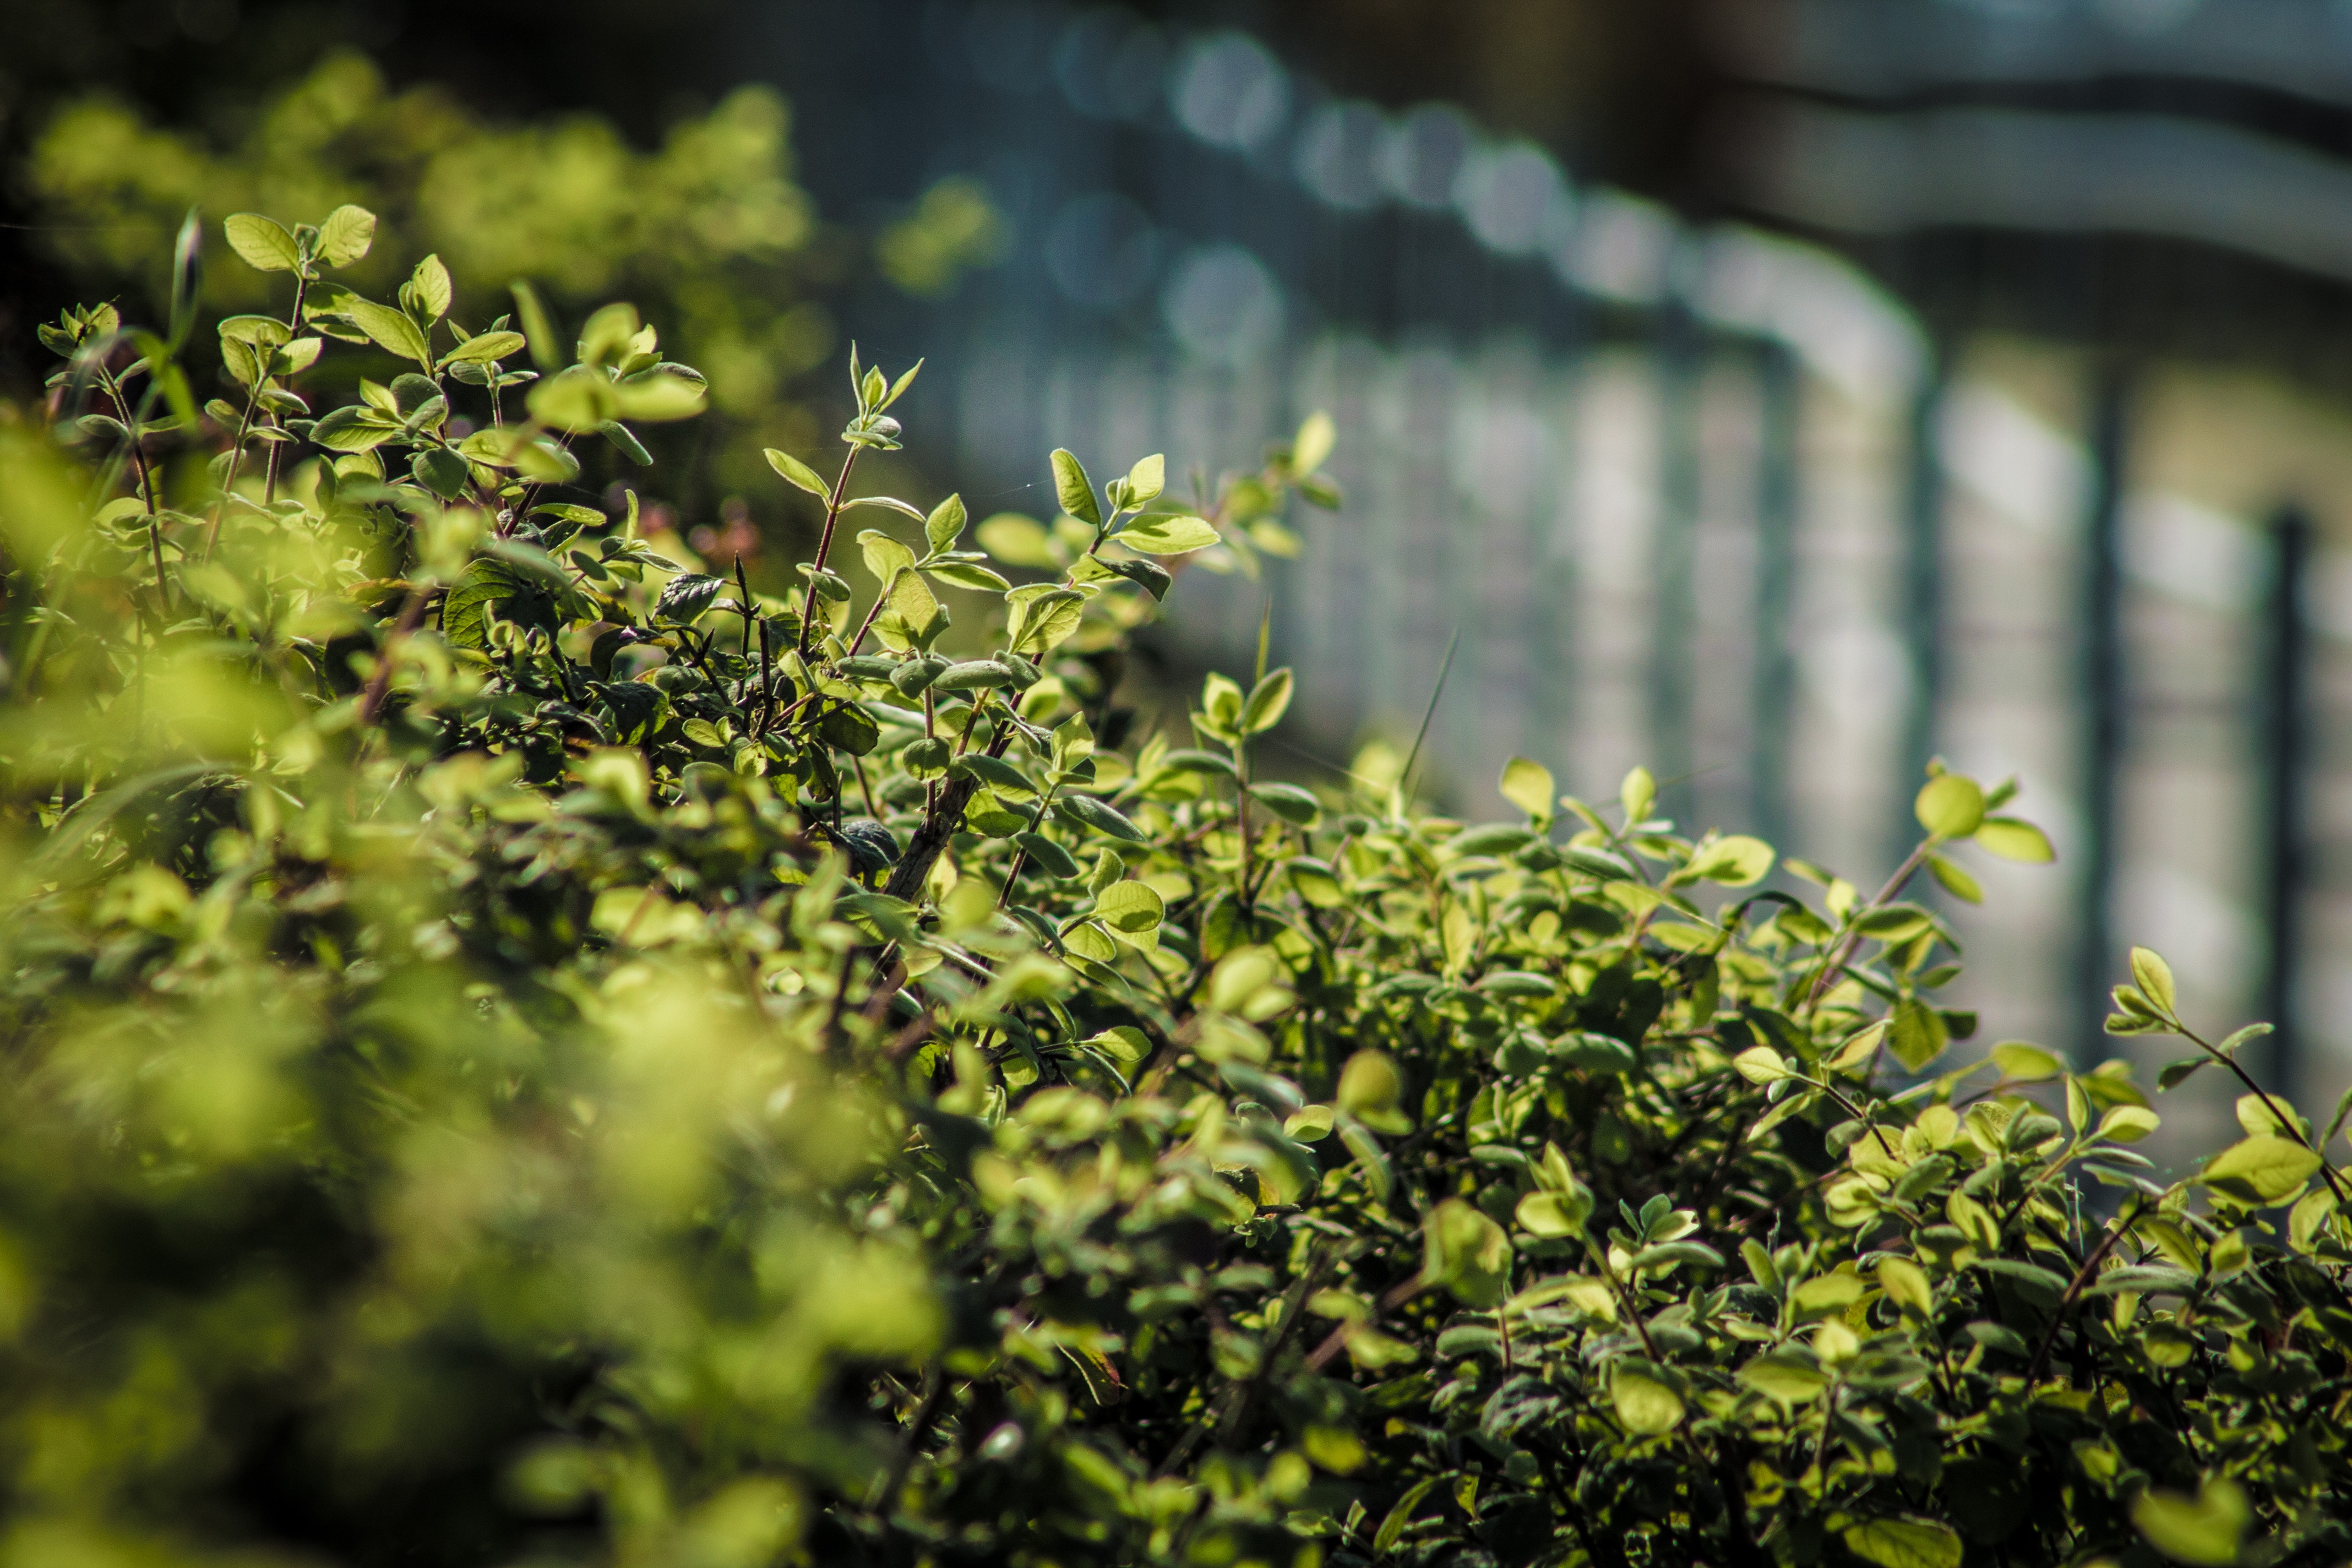
tree, nature, forest, grass, branch, plant, lawn, sunlight, leaf, flower, green, autumn, botany, garden, close, flora, leaves, shrub, macro photography, green leaf, woody plant, land plant